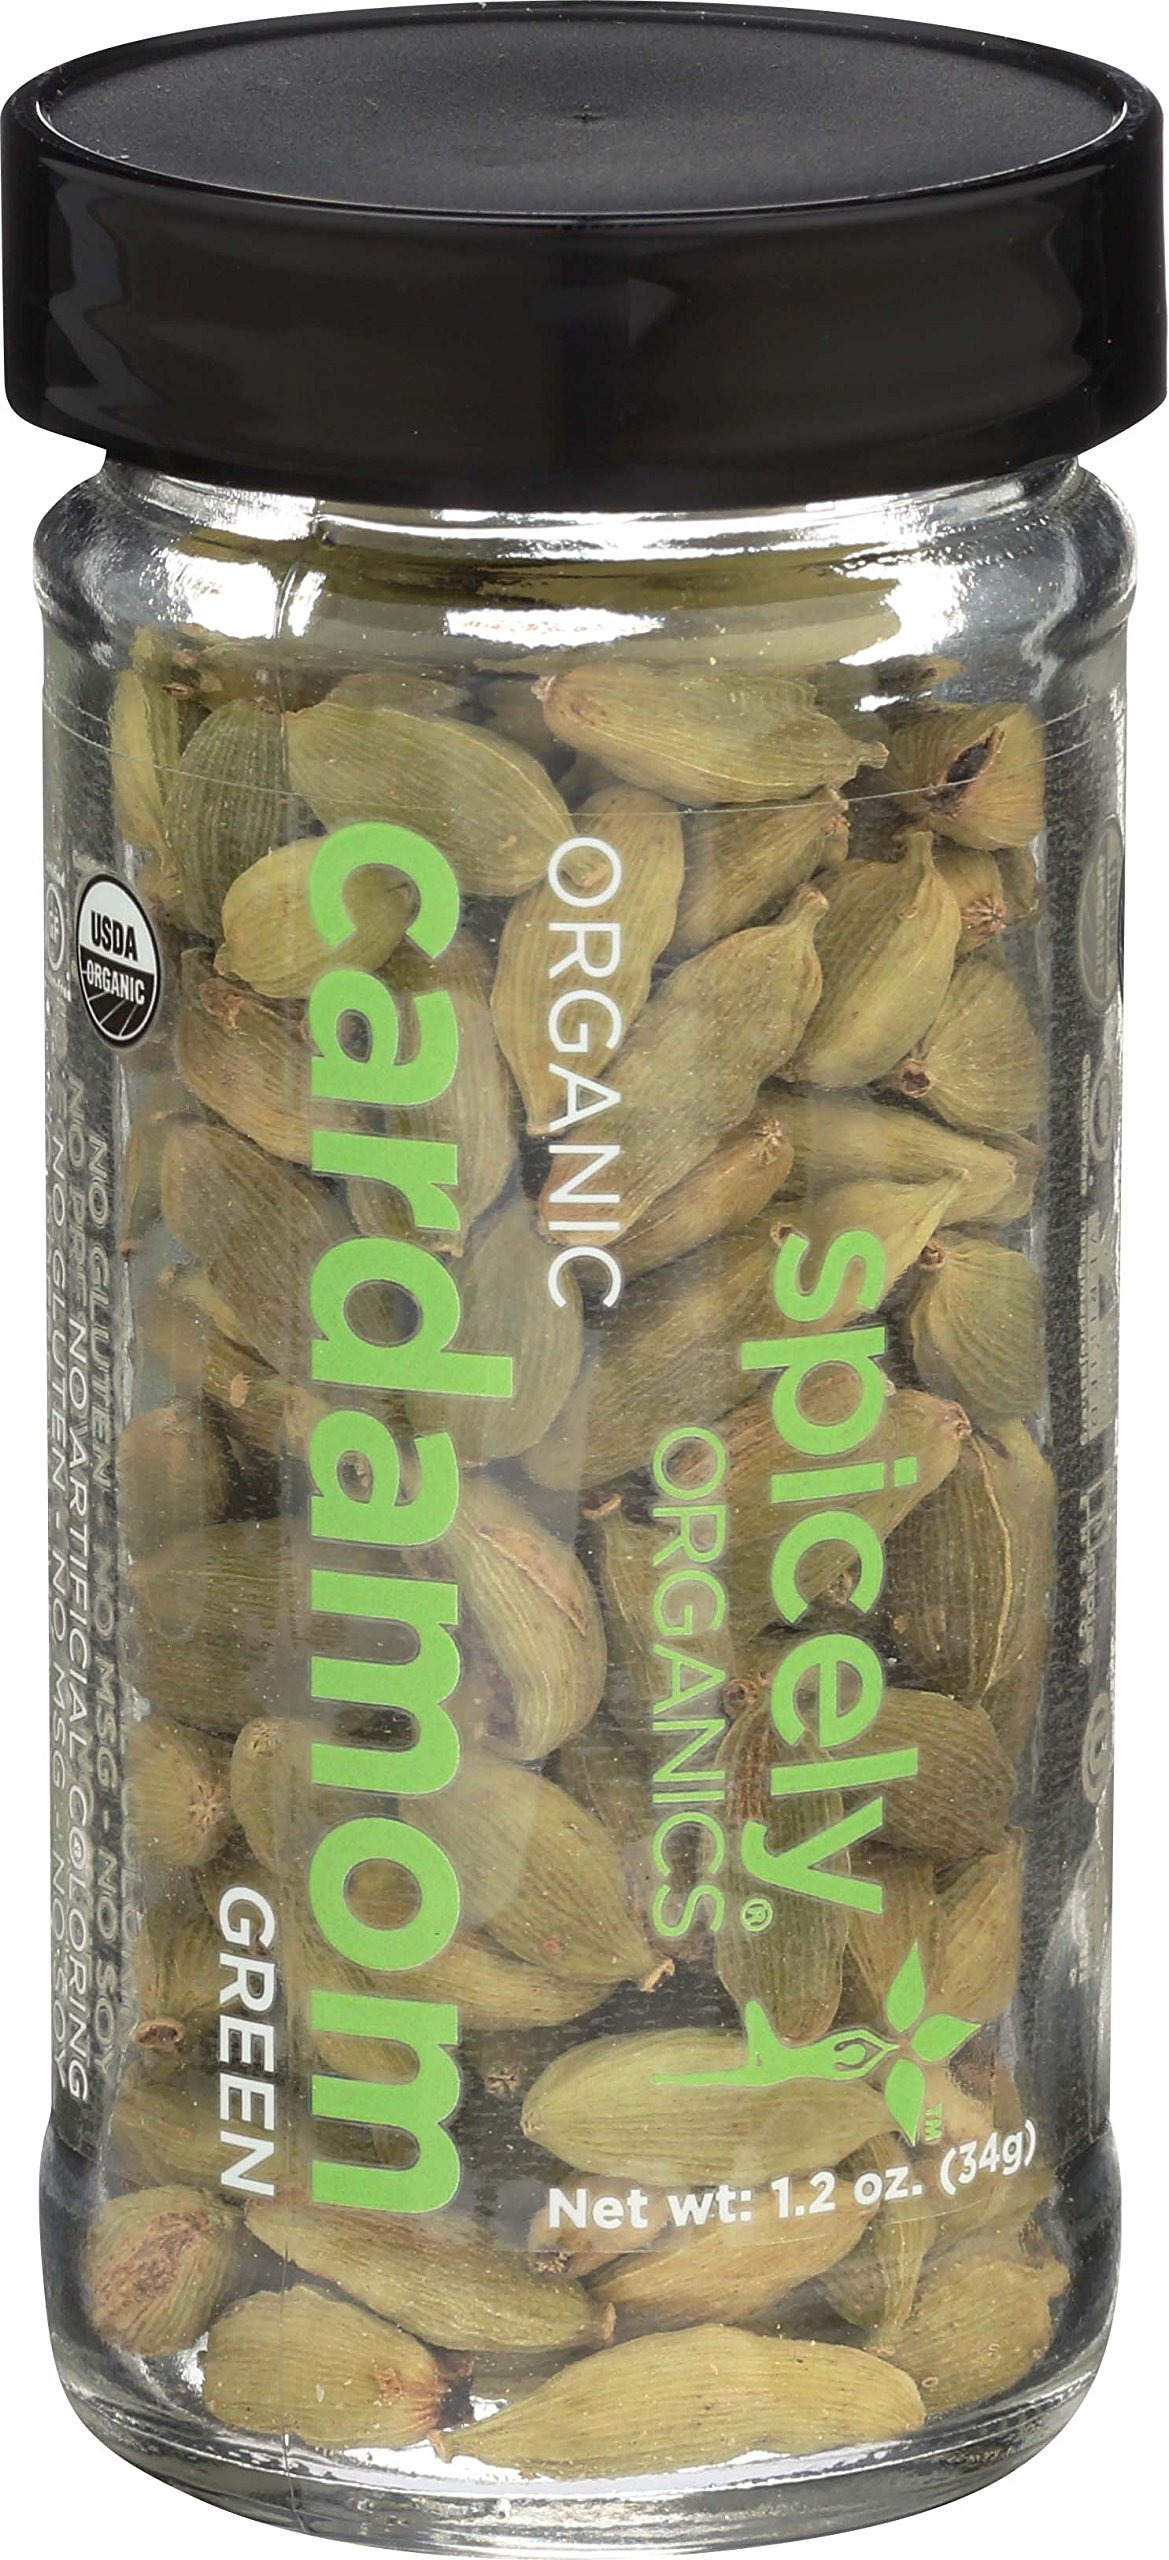
Item Name: Spicely Organics Cardamom Pods Green Whole 1.20 Ounce Jar Certified Gluten Free
Bullet Point 1: Certified ORGANIC spices, herbs and seasonings processed in a nut free and soy free facility
Bullet Point 2: NON GMO; All of our methods, are completely compatible with the full USDA Organic standard, while managing to meet or surpass strict FDA regulated safety standards
Bullet Point 3: GLUTEN FREE gourmet herbs, spices and seasonings crafted in small batches
Bullet Point 4: PURE INGREDIENTS with NO IRRIDIATION, ZERO ADDITIVES, salts, sugars and anti-caking agents
Bullet Point 5: VEGETARIAN, VEGAN gourmet herbs, spices and seasonings crafted in small batches
Value: 1.2
Unit: Ounce

Price: 16.88